Jesuit missions among the Guaraní

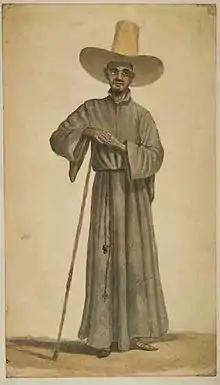
A Jesuit in 18th-century Brazil

The ruins of several of the missions still remain. They were laid out in a uniform plan. The buildings were grouped about a central square, the church and store-houses at one end, and the dwellings of the natives, in long barracks, forming the other three sides. Each family had its own separate apartment, but one veranda and one roof served for perhaps a hundred families. The churches were of stone or fine wood, with lofty towers, elaborate sculptures and richly adorned altars, with statuary imported from Italy and Spain. The priests' quarters, the commissary, the stables, the armory, the workshop, and the hospital, also usually of stone, formed an inner square adjoining the church. The plaza itself was a level grass plot kept cropped by sheep. The native houses were sometimes of stone but more often of adobe or cane, with home-made furniture and religious pictures often made by the natives themselves.